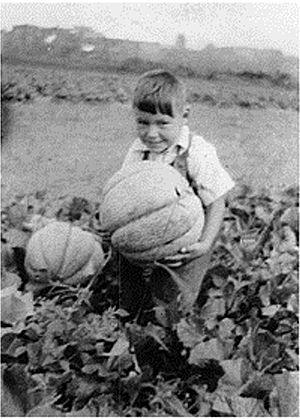
Garçon tenant un melon de Montréal, 1935
Le melon de Montréal est une variété de melon récemment redécouverte et cultivée dans la région de Montréal.